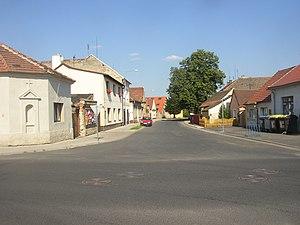
Brňany est une commune du district de Litoměřice, dans la région d'Ústí nad Labem, en Tchéquie. Sa population s'élevait à 437 habitants en 2018.